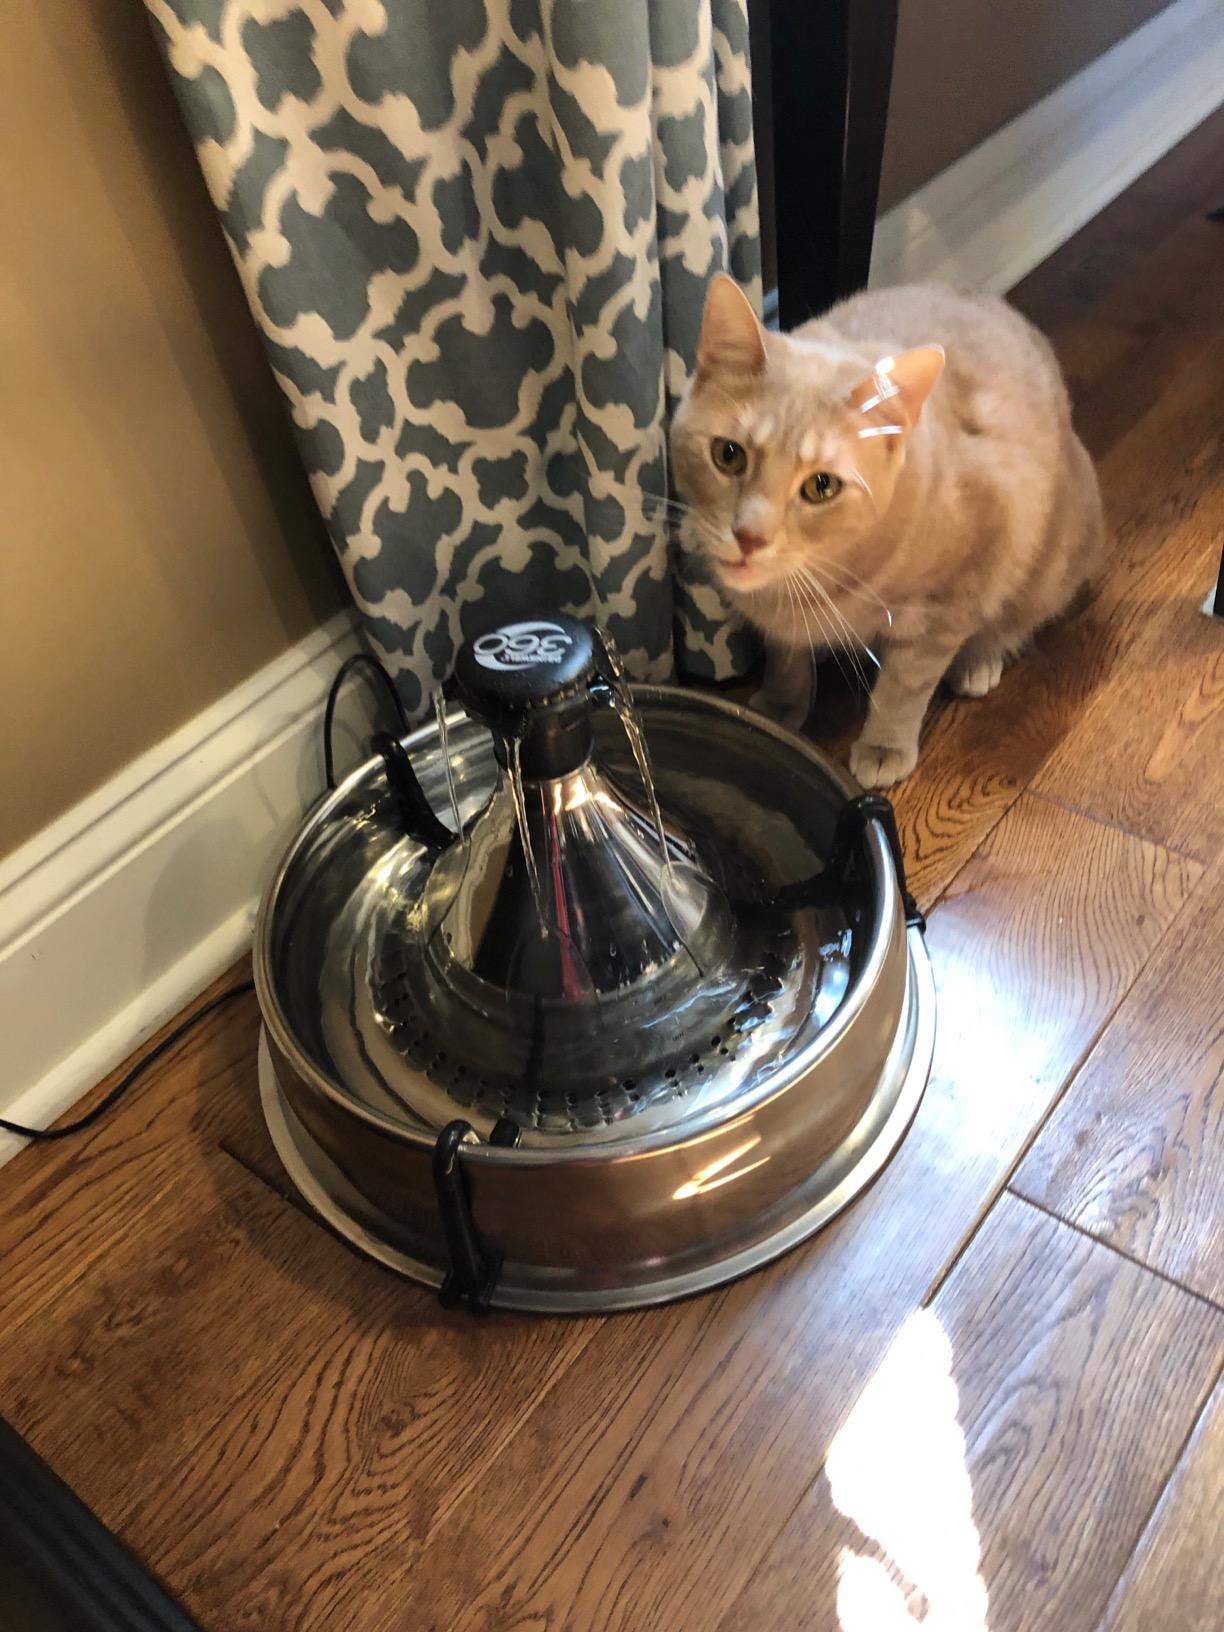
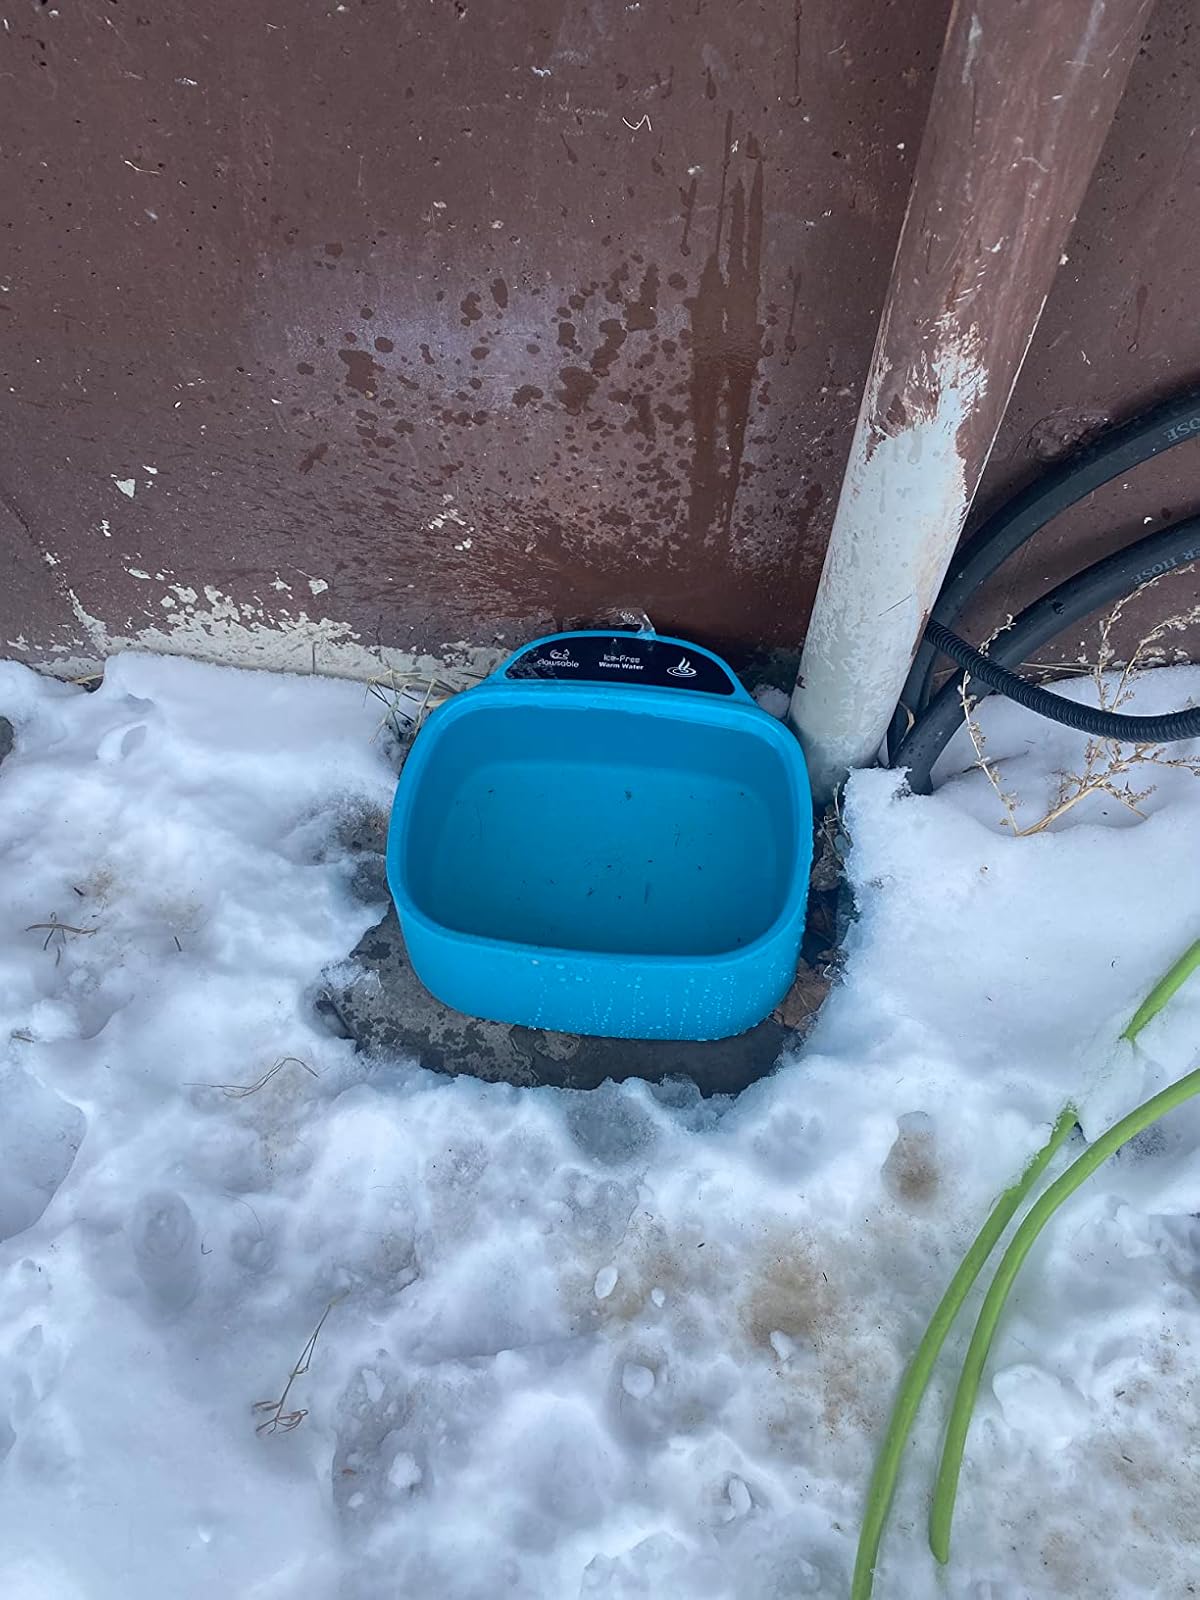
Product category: items_bowl
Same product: no